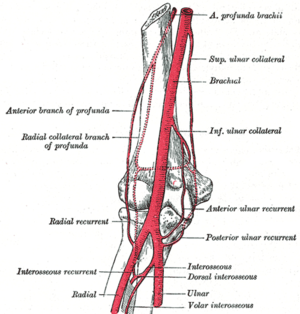
Les artères ulnaires sont des artères systémiques amenant du sang oxygéné vers la main.
Les artères brachiales ou humérales sont des artères systémiques situées dans chacun des deux bras et amenant du sang oxygéné vers les avant-bras. On compte une artère brachiale de chaque côté. Chaque artère brachiale est issue de l'artère axillaire correspondante juste sous le rebord du muscle petit pectoral. Chacune se dirige vers le coude et se divise en artère radiale et artère ulnaire, en avant de l'articulation entre l'humérus et l'ulna.
Les artères radiales sont des artères systémiques amenant du sang oxygéné vers la main.